Struve family

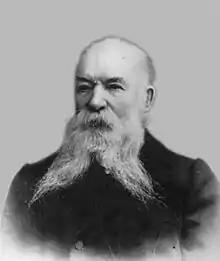
Heinrich Wilhelm von Struve

Friedrich Georg Wilhelm married Emilie Wall (1796–1834) in 1815. They had 12 children, including the following: